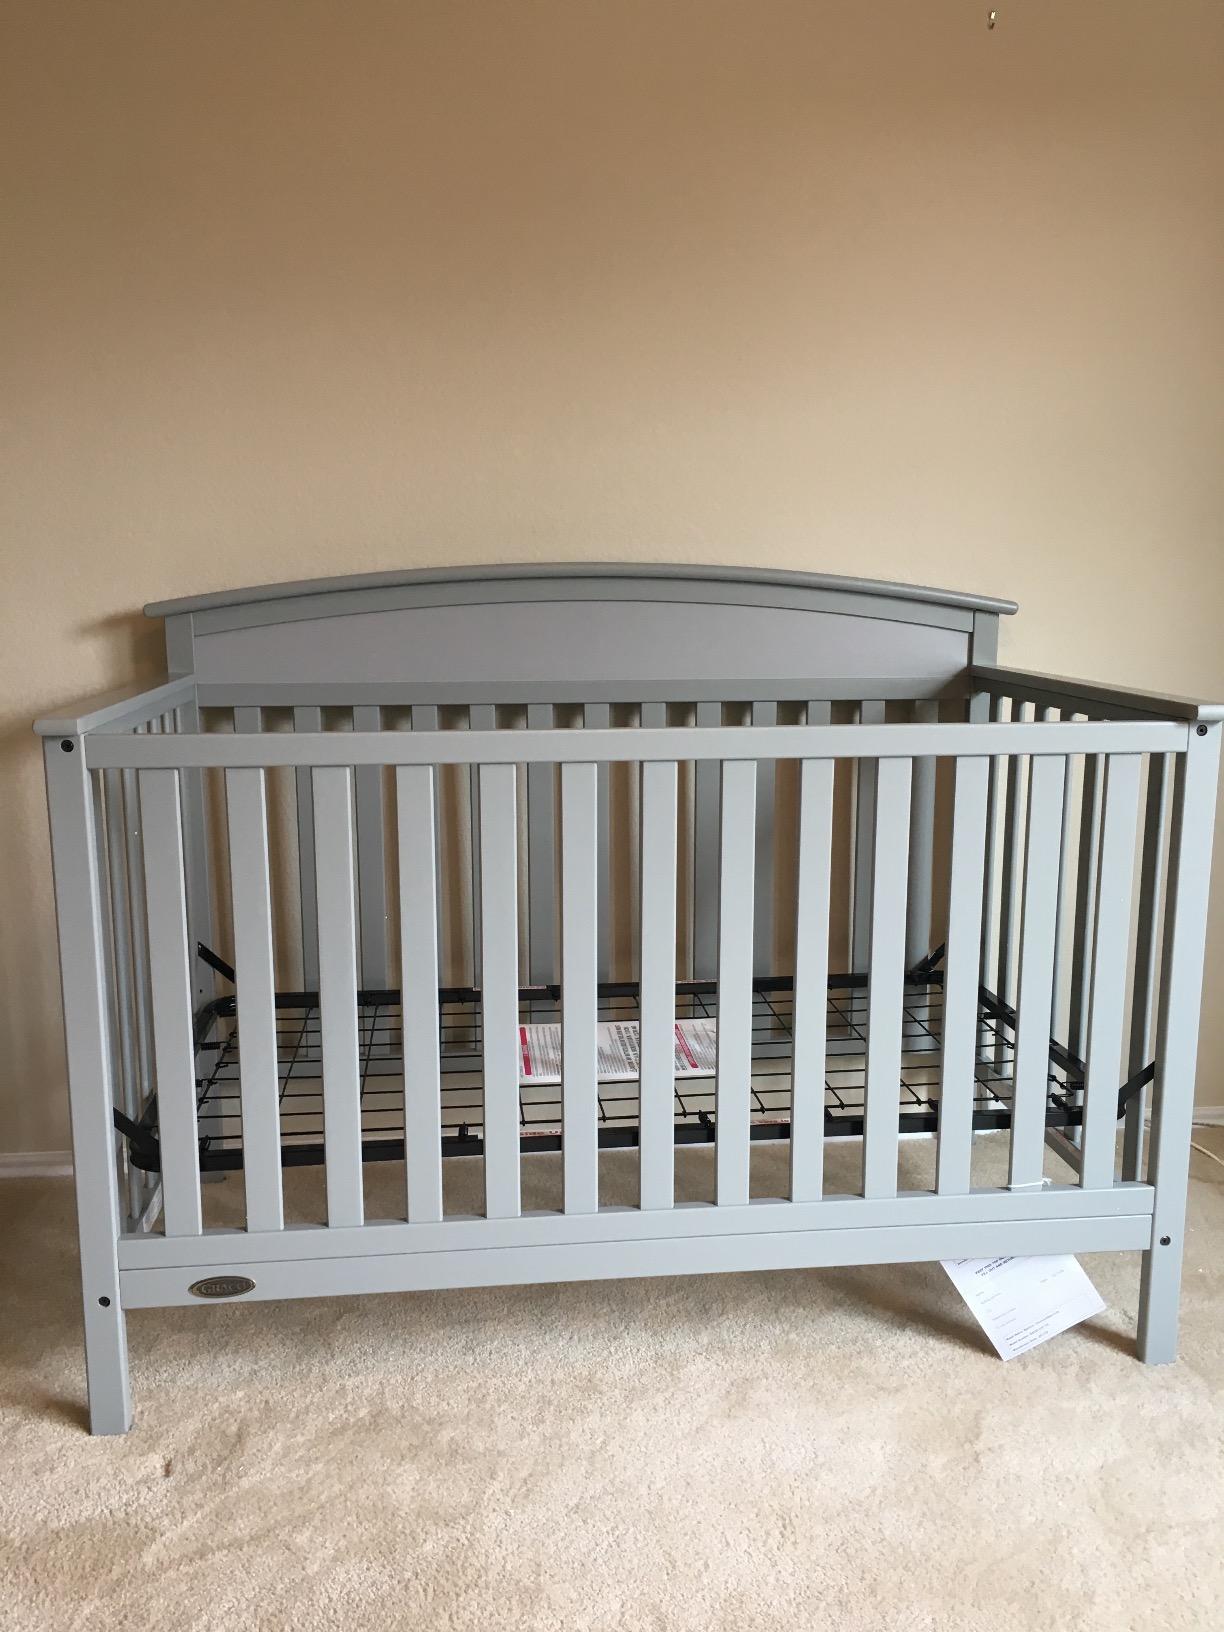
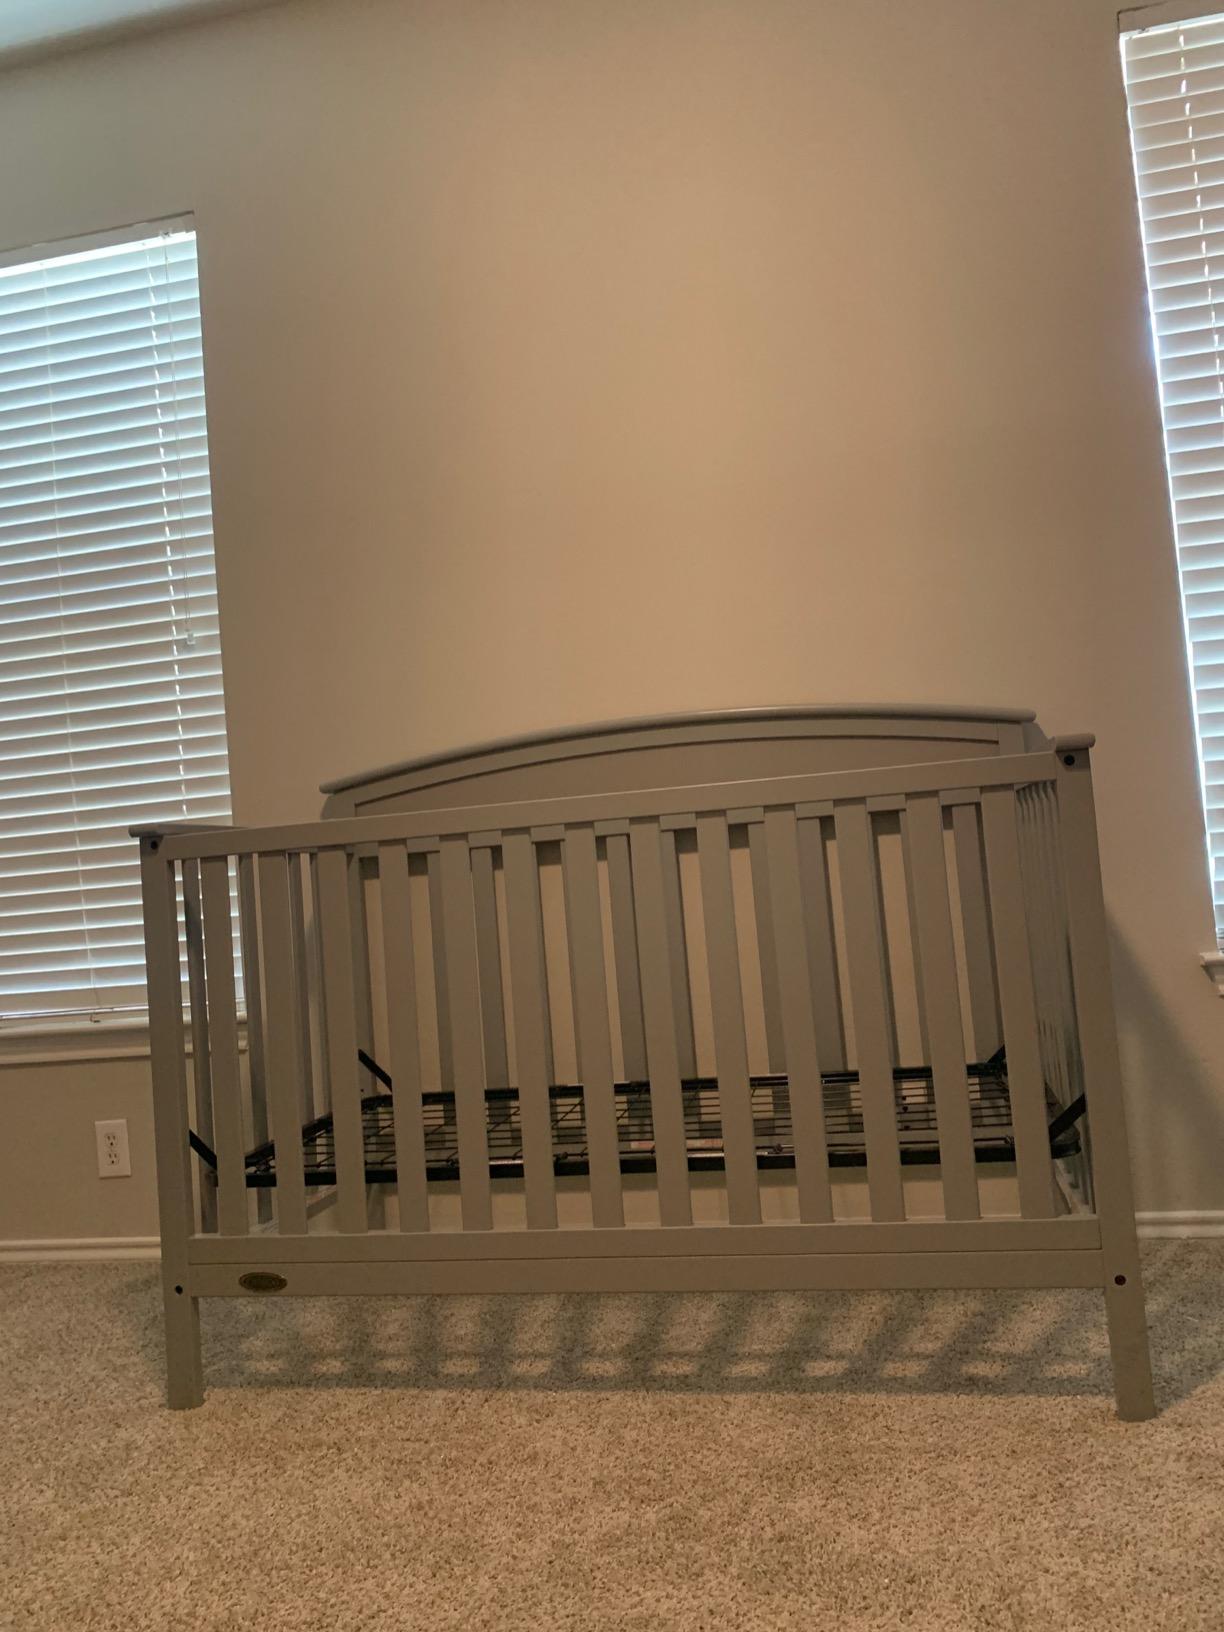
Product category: products_crib
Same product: yes